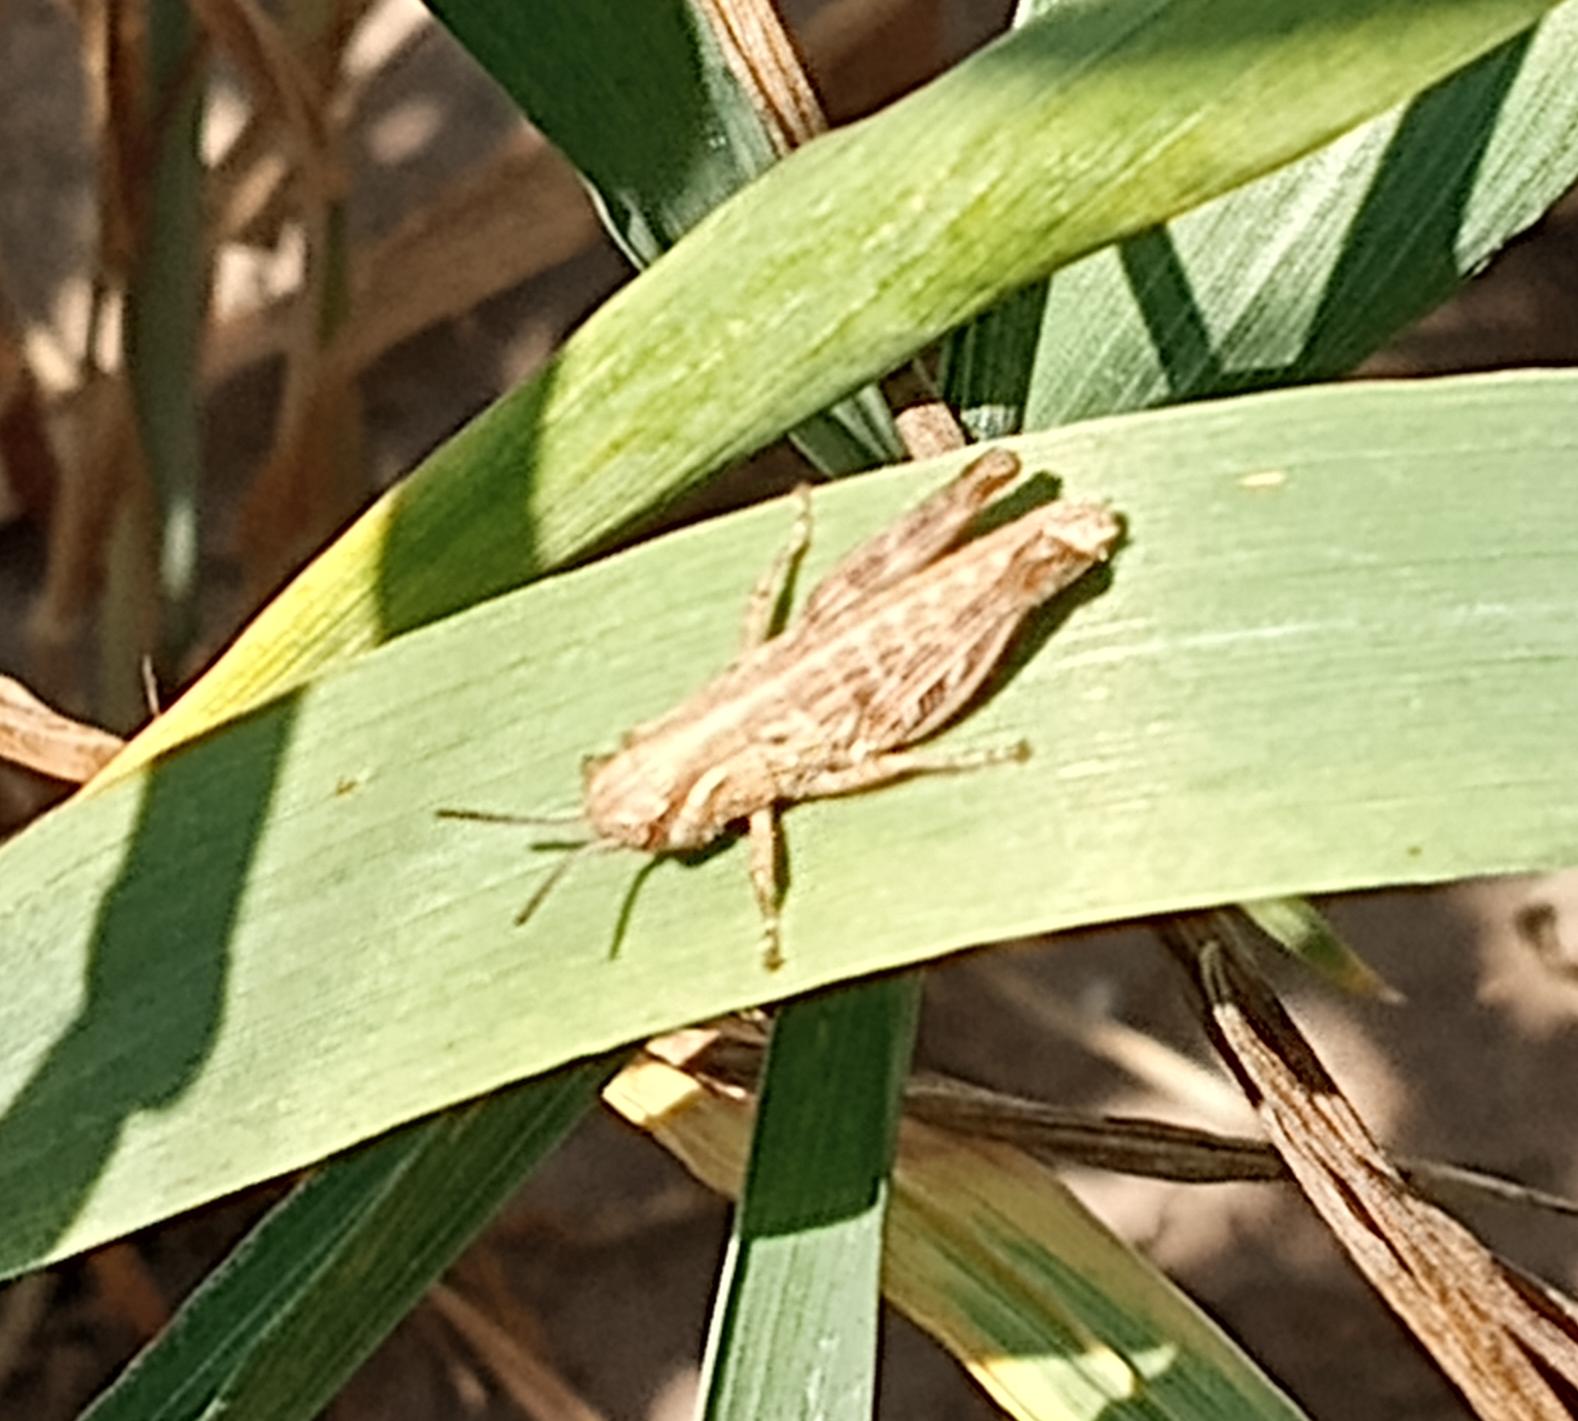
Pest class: occasional_pest